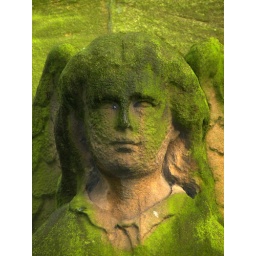
On the clock tower in Ayrmin near Goole